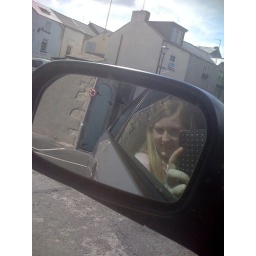
Me in the car mirror